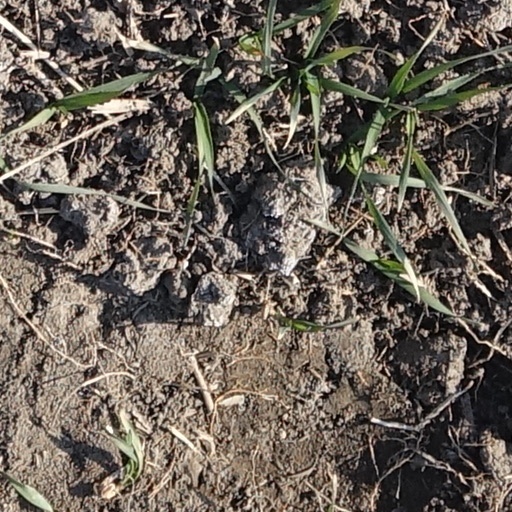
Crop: wheat